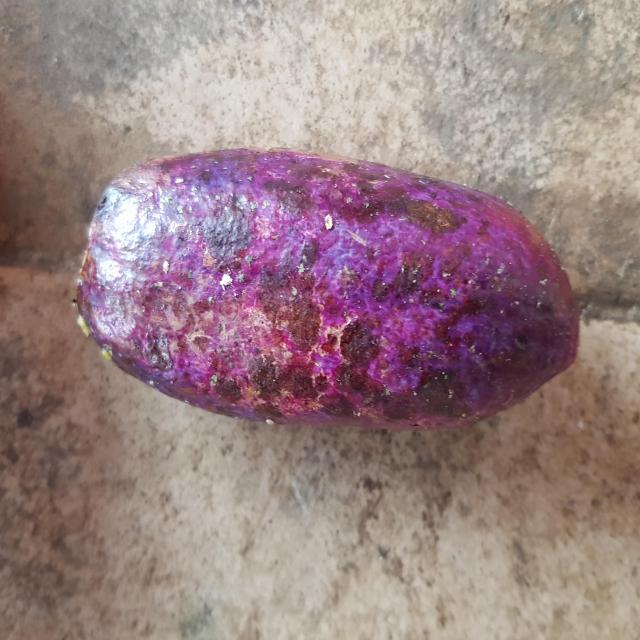
Plum grade: unaffected